Hauser, ID Refueling Facility

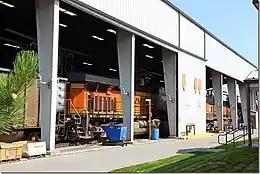
The concrete fuel pad at Hauser Refueling Facility.

28 to 35 locomotives are serviced through a quick-stop process every day, which enables the trains to transport freight more efficiently and reduces wait times. The Hauser refueling facility is a significant source of employment in the area, generating hundreds of jobs. Moreover, the facility has raised the bar in environmental protection by implementing advanced environmental monitoring and detection systems. In fact, no other facility throughout North Idaho or the Spokane Valley has this level of environmental monitoring and detection systems. The ground under the refueling pad is lined with impermeable material to prevent any contamination from seeping into the groundwater. However, the recent wastewater spill at the facility has raised questions about the effectiveness of these protective measures, as the transfer pipes intended to carry wastewater to nearby holding tanks were not lined with impermeable material, leading to contamination of the Spokane Aquifer, the sole source of drinking water for 400,000 people in northern Idaho and northeast Washington.